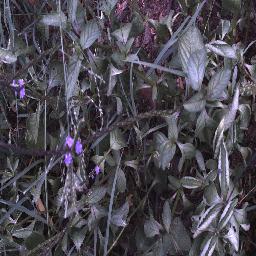
Label: snake_weed